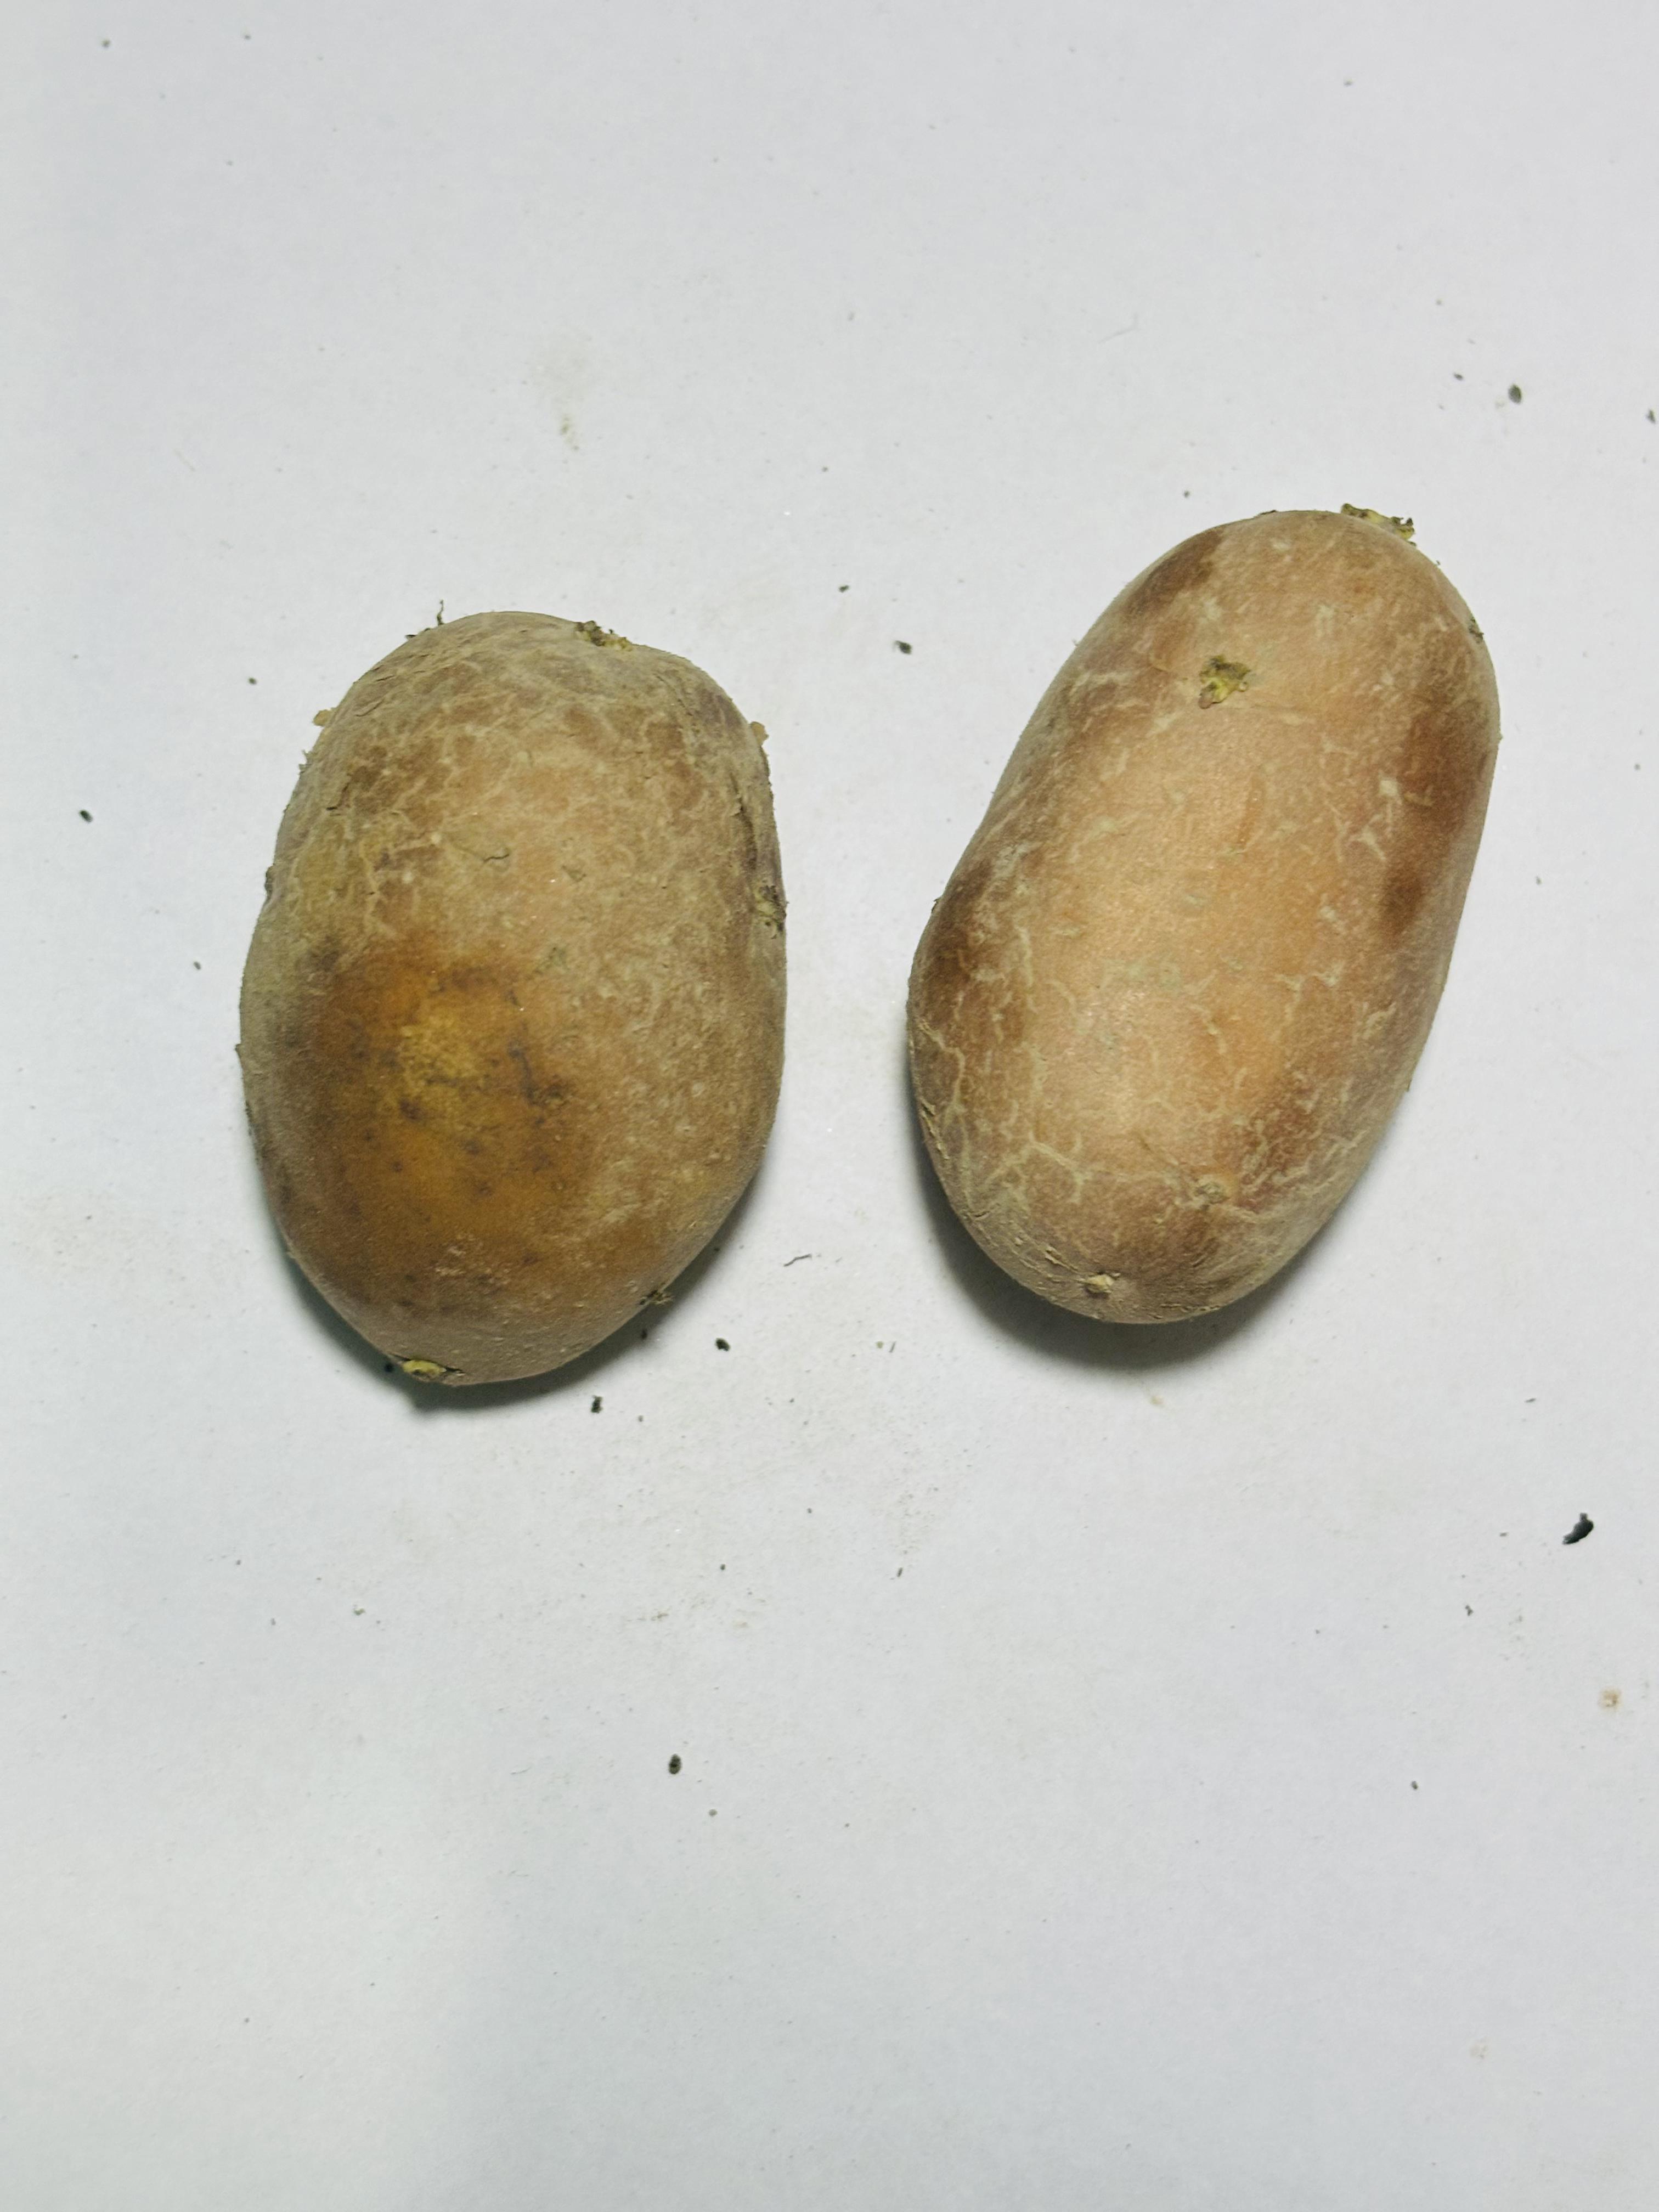
Label: Potato